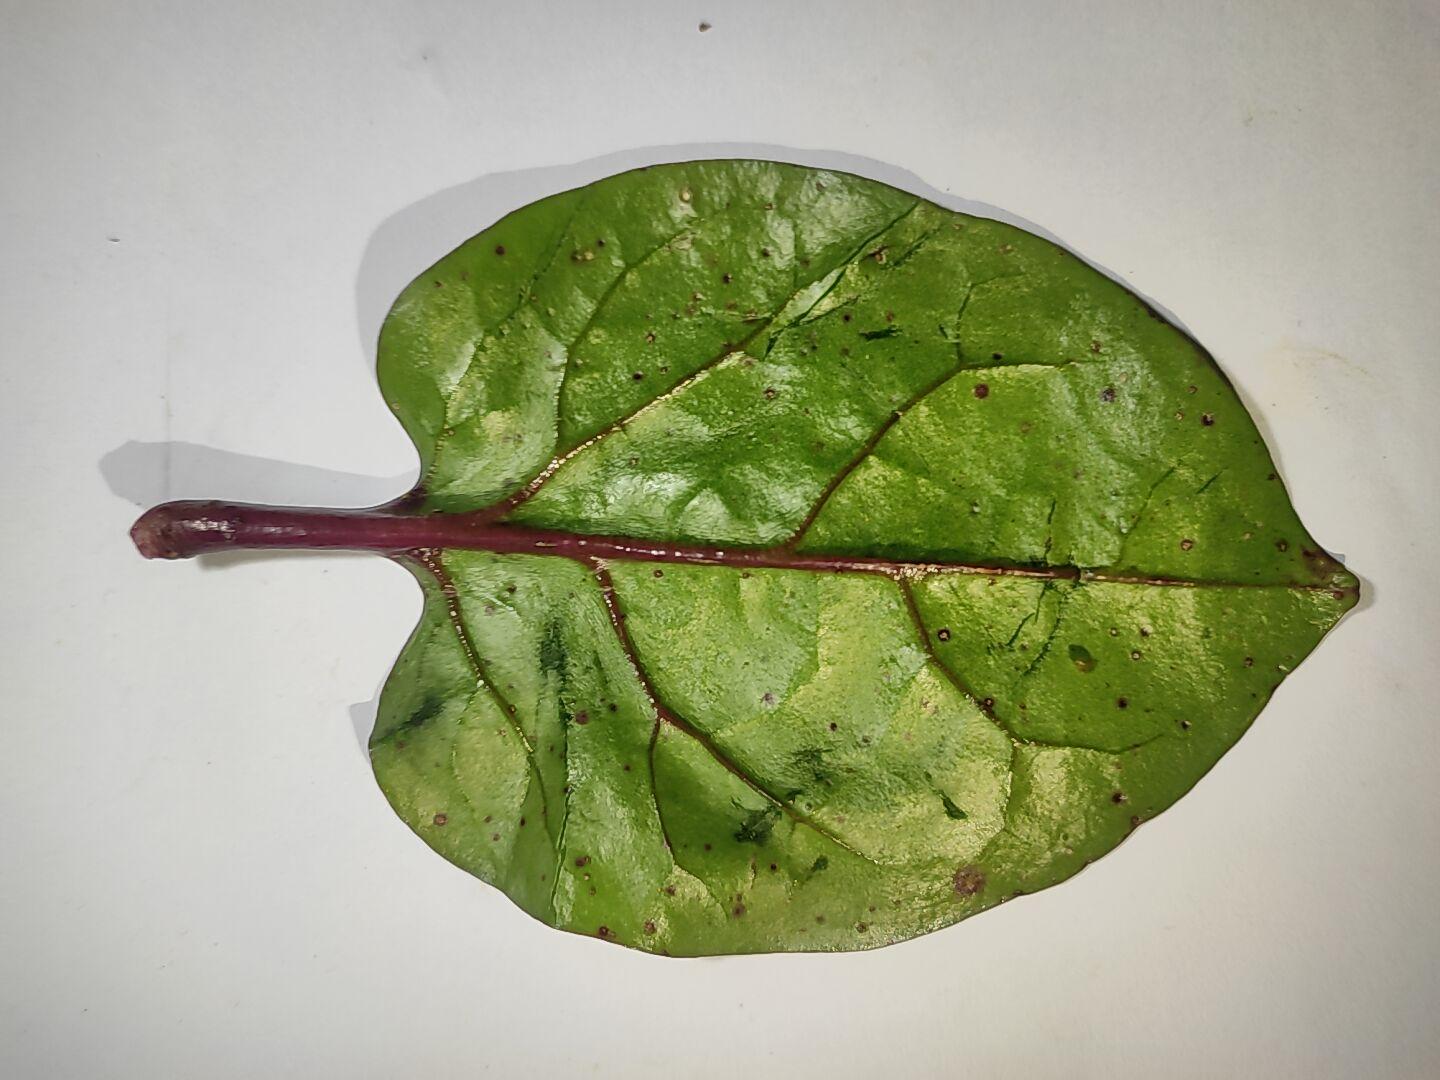
Label: anthracnose_leaf_spot